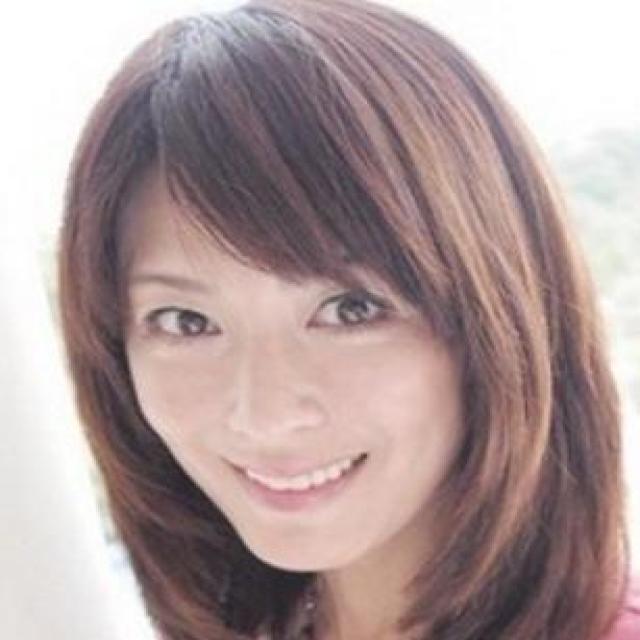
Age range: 45-64